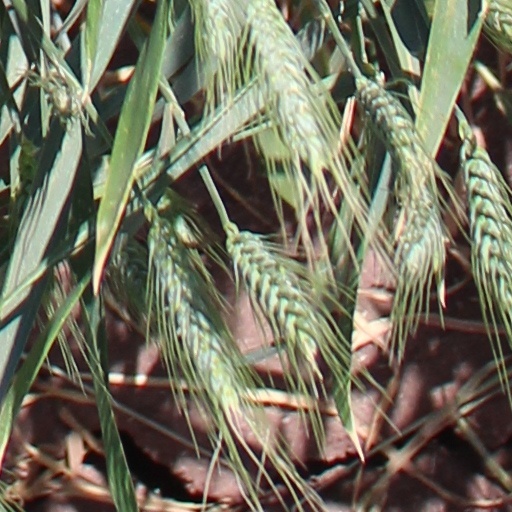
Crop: wheat